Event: Nepal Earthquake
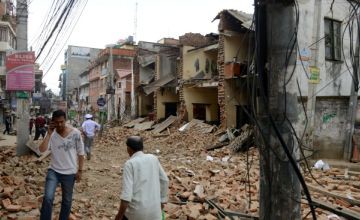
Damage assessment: damage